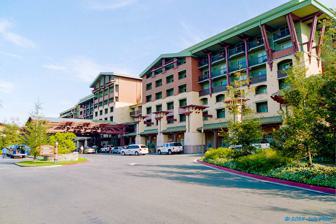
Building: Disney's Grand Californian Hotel & Spa
Country: United States of America
Year built: 2001
Hotel at Disneyland Resort Disney's Grand Californian Hotel & Spa The hotel's entrance Location Disneyland Resort , Anaheim , California, U.S. Category Opened January 2, 2001 ( January 2, 2001 ) Theme American Craftsman Rooms 948 Suites 44 Villas 71 Operator Disney Experiences Website Official website Disneyland Resort Theme parks Disneyland Disney California Adventure Hotels Disneyland Hotel Disney's Grand Californian Hotel & Spa Pixar Place Hotel Other attractions Downtown Disney Napa Rose Trader Sam's Enchanted Tiki Bar World of Disney Disneyland Monorail v t e Disney's Grand Californian Hotel & Spa is a hotel located at the Disneyland Resort in Anaheim, California . The hotel was constructed as part of a major expansion of the Disneyland Resort in 2001. It was constructed and operated by The Walt Disney Company . The hotel was designed in the American Craftsman style of architecture . It also features a Disney Vacation Club wing that opened on September 23, 2009. The hotel has a private entrance to Disney California Adventure Park. In 2017, Disney remodeled the rooms, along with the lobby. Description The hotel was designed by architect Peter Dominick of 4240 Architecture Inc. (formerly part of Urban Design Group Inc.). It has 948 rooms, in addition to 44 suites and 71 villas. Craftsman style buildings often use garden themes, which was Peter Dominick's inspiration for the hotel's forest theme. The reception hall is based on the interior of the Swedenborgian Church in San Francisco , increased in scale to accommodate the large reception desk. The central lobby has a large fireplace and arching beams overhead, and is furnished with chairs and sofas arranged around small coffee tables. Many of the items found throughout the hotel have been crafted by modern practitioners of the Arts and Crafts style, and some early Roycroft items are on display in the lobby. Some of the hotel's rooms are tributes to various Craftsman -era architects and designers such as Frank Lloyd Wright , Charles Rennie MacKintosh , and the Gladding, McBean Company. Its name is based on Disney's Grand Floridian Resort & Spa , its sister resort and Walt Disney World 's flagship resort hotel. History The hotel opened on January 2, 2001, as a part of the parks expansion for Disneyland Resort . At about 3:00 am on December 28, 2005, a Christmas tree in the main lobby caught fire after electric maintenance workers replaced lights on the tree. All 2,300 guests at the hotel were evacuated within four minutes. The fire was contained by the hotel's sprinkler system and by the Anaheim Fire Department . Two guests were treated for minor injuries, one of which was a severe headache. Guests were returned to their rooms by 7:00 am. On September 18, 2007, the Disneyland Resort announced an expansion of Disney's Grand Californian Hotel & Spa that would increase accommodations by more than 30 percent and include the first Disney Vacation Club villas in Anaheim. The 2.5-acre (10,000 m 2 ) expansion on the hotel's south side added more than 200 hotel rooms and 50 two-bedroom equivalent vacation villas and marked the West Coast debut of Disney Vacation Club, Disney's vacation ownership program. During this expansion and renovation, a swimming pool was added as well as a 300 space underground parking garage. Peter Dominick designed the ambitious expansion to complement the existing hotel. The project was completed in September 2009. With the completion of this major expansion, Disney's Grand Californian Hotel & Spa became the fourth-largest hotel in Orange County. The Villas at Disney's Grand Californian Hotel The Disney Vacation Club villas, added as part of the hotel's expansion, include kitchens, living and dining areas and other home-like amenities. The guest rooms feature the same decor as the hotel rooms in the original structure and continue the Californian Craftsman motif. Napa Rose Napa Rose Restaurant information Established 2001 ( 2001 ) Owner(s) Disney Experiences Head chef Andrew Sutton Food type California cuisine Coordinates 33°48′28″N 117°55′17″W / 33.80778°N 117.92139°W / 33.80778; -117.92139 Seating capacity 120 (dining room) 40 (patio) 70 (bar and lounge) 12 (bar patio) Reservations Recommended but not required Napa Rose is a restaurant in Disney's Grand Californian Hotel & Spa that opened in 2001 as part of Disney 's expansion of its Anaheim property from one theme park ( Disneyland ) into a multi-park resort complex. It specializes in California cuisine and has a Napa Valley wine theme. The restaurant's design is inspired by Scottish Art Nouveau designer Charles Rennie Mackintosh . Napa Rose's head chef, Andrew Sutton, formerly of the Rosewood Mansion on Turtle Creek's restaurant in Dallas, was hired from Auberge du Soleil in Napa Valley, and former general manager and sommelier Michael Jordan was hired from the Patina Restaurant Group . Disney hired Sutton and Jordan in order to raise the credibility of its food and wine program. The restaurant has won multiple awards from different organizations, such as the Wine Spectator, Zagat, The Southern California Restaurant Writers and the Orange County Business Journal. Craftsman Bar & Grill Craftsman Bar & Grill , formerly known as White Water Snacks, is the refurbished quick service restaurant located in Disney's Grand Californian Hotel & Spa. Initially opened in 2001 with the hotel, it re-opened in 2019 under this new name with an expanded pool deck and revised menu. Gallery View of hotel from Disney California Adventure Arts & Crafts architecture of the hotel Storytellers Cafe entrance A view of the three pools and Disney California Adventure in 2006 References